Stratford, Connecticut

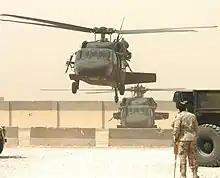
Sikorsky Aircraft Black Hawk helicopters in Iraq in 2005

Stratford is the location of two Superfund sites designated by the United States Environmental Protection Agency. These include a variety of locations related to asbestos dumping and disposal by Raymark Industries, whose manufacturing was previously headquartered in Stratford, and the former Stratford Army Engine Plant. The Raymark site is on the EPA's National Priorities List. Stratford Army Engine Plant is not on the National Priorities list, but is being cleaned up by the US Army.